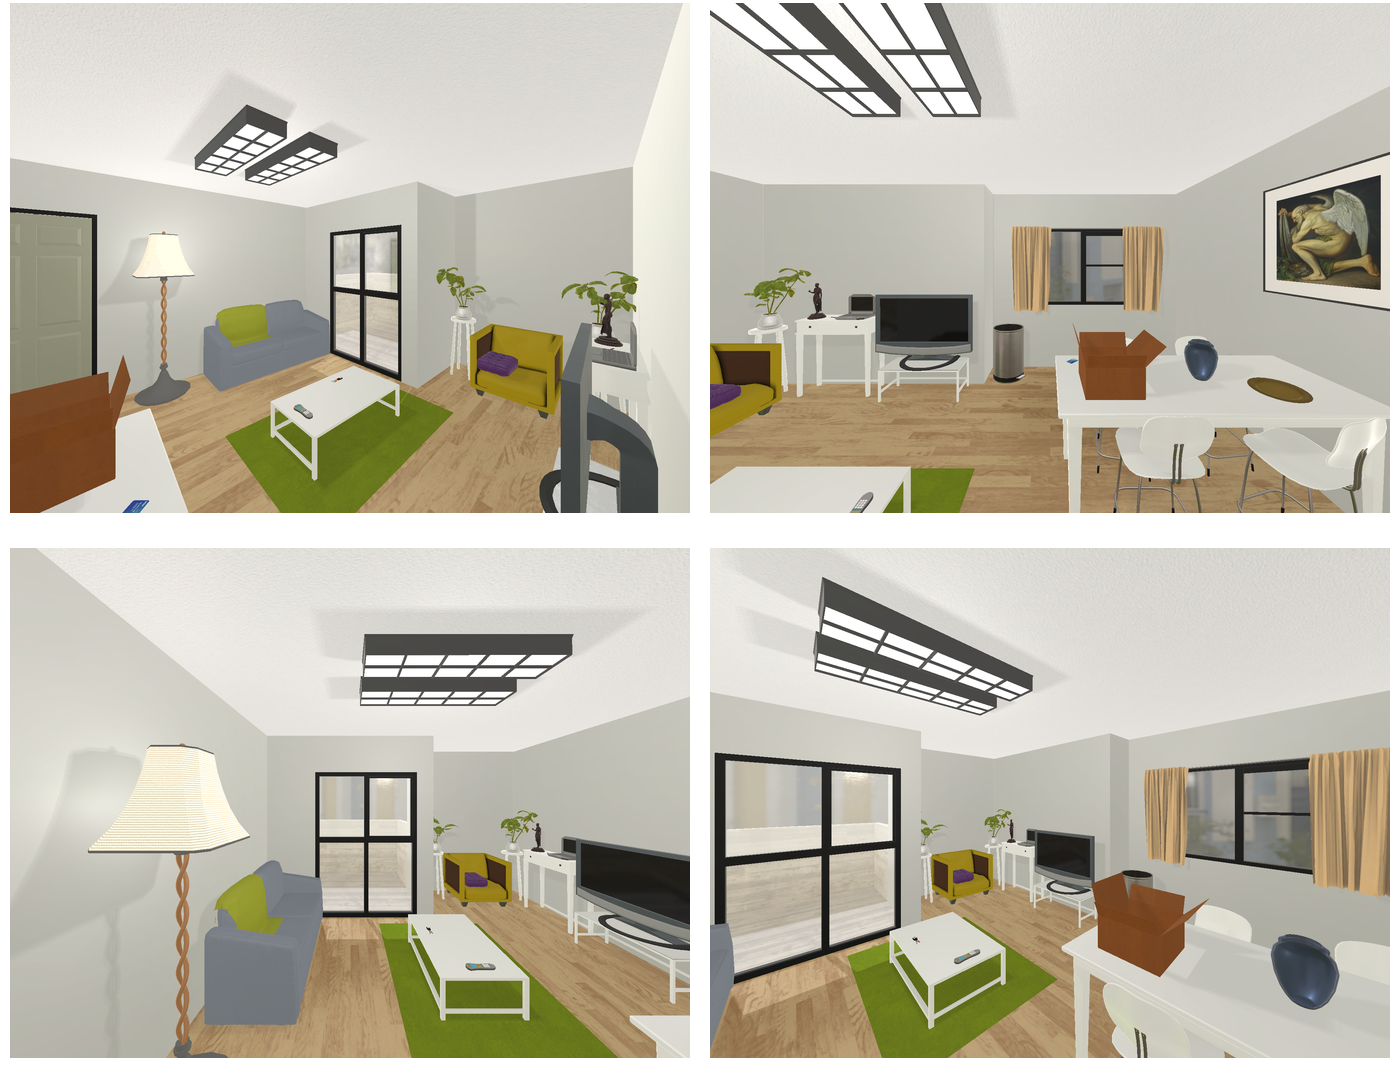Task instruction: Turn on the television.
Answer: {"task_instruction": "Turn on the television.", "nodes": ["remote control", "tv"], "edges": [{"functional_relationship": "control", "object1": "remote control", "object2": "tv", "spatial_relations": ["left_of", "in_front_of", "lower_than"], "is_touching": false}], "action_type": "press", "function_type": "device_control"}